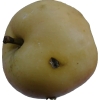
Label: apple